Christian Montes

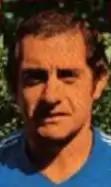
Montes with Bordeaux in the 1975–76 season

Christian Montes (born 12 January 1942) is a French former professional football player and manager. In his playing days as a goalkeeper, he played for Bordeaux, Cherbourg, Strasbourg, and Monaco. Following his retirement in 1976, he became the head coach of his former club Bordeaux for two seasons.